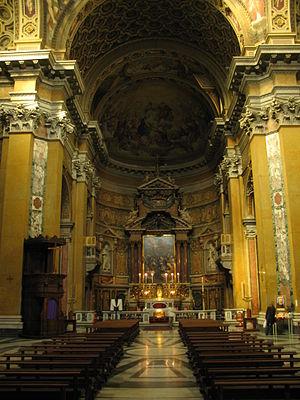
L'église San Carlo ai Catinari est une église de Rome, situé sur la place Benedetto Cairoli, dans le quartier de Sant'Eustachio.